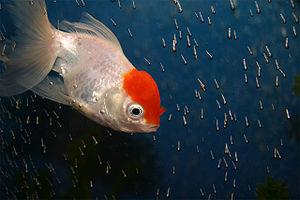
L'Oranda est une variété de poissons rouges originaire de Chine. Le record de longueur de cette variété est de 37 cm.